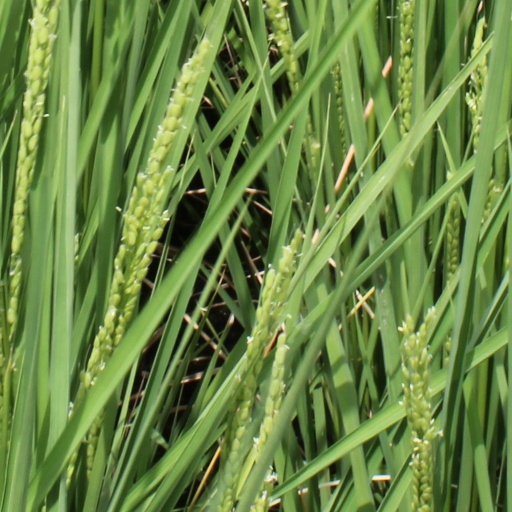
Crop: rice